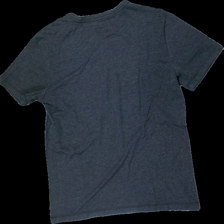
View: back
Type: T-shirt
Category: Unisex
Brand: Puma
Colors: Blue, White
Material: 100% cott
Pattern: Logo print
Cut: Regular
Size: M
Season: All
Price range: 50-100
Recommended usage: Reuse